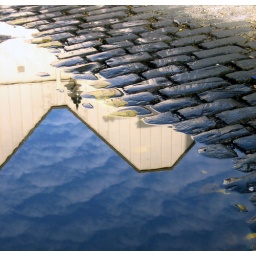
A building in a puddle of water on the Lotts in Dublin. 7:30 on an idle Thursday